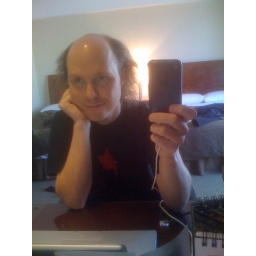
Working at a desk that has a mirror in front of it.